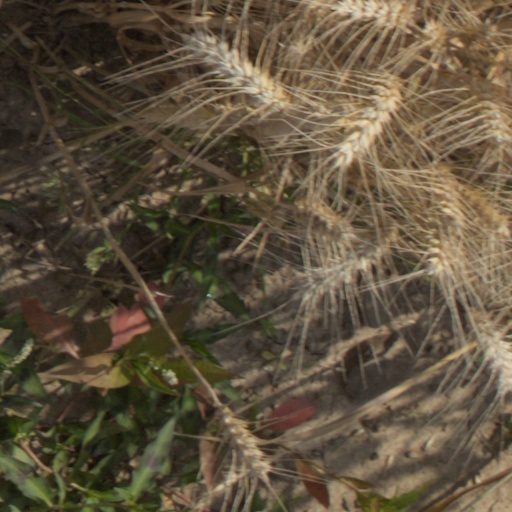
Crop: wheat